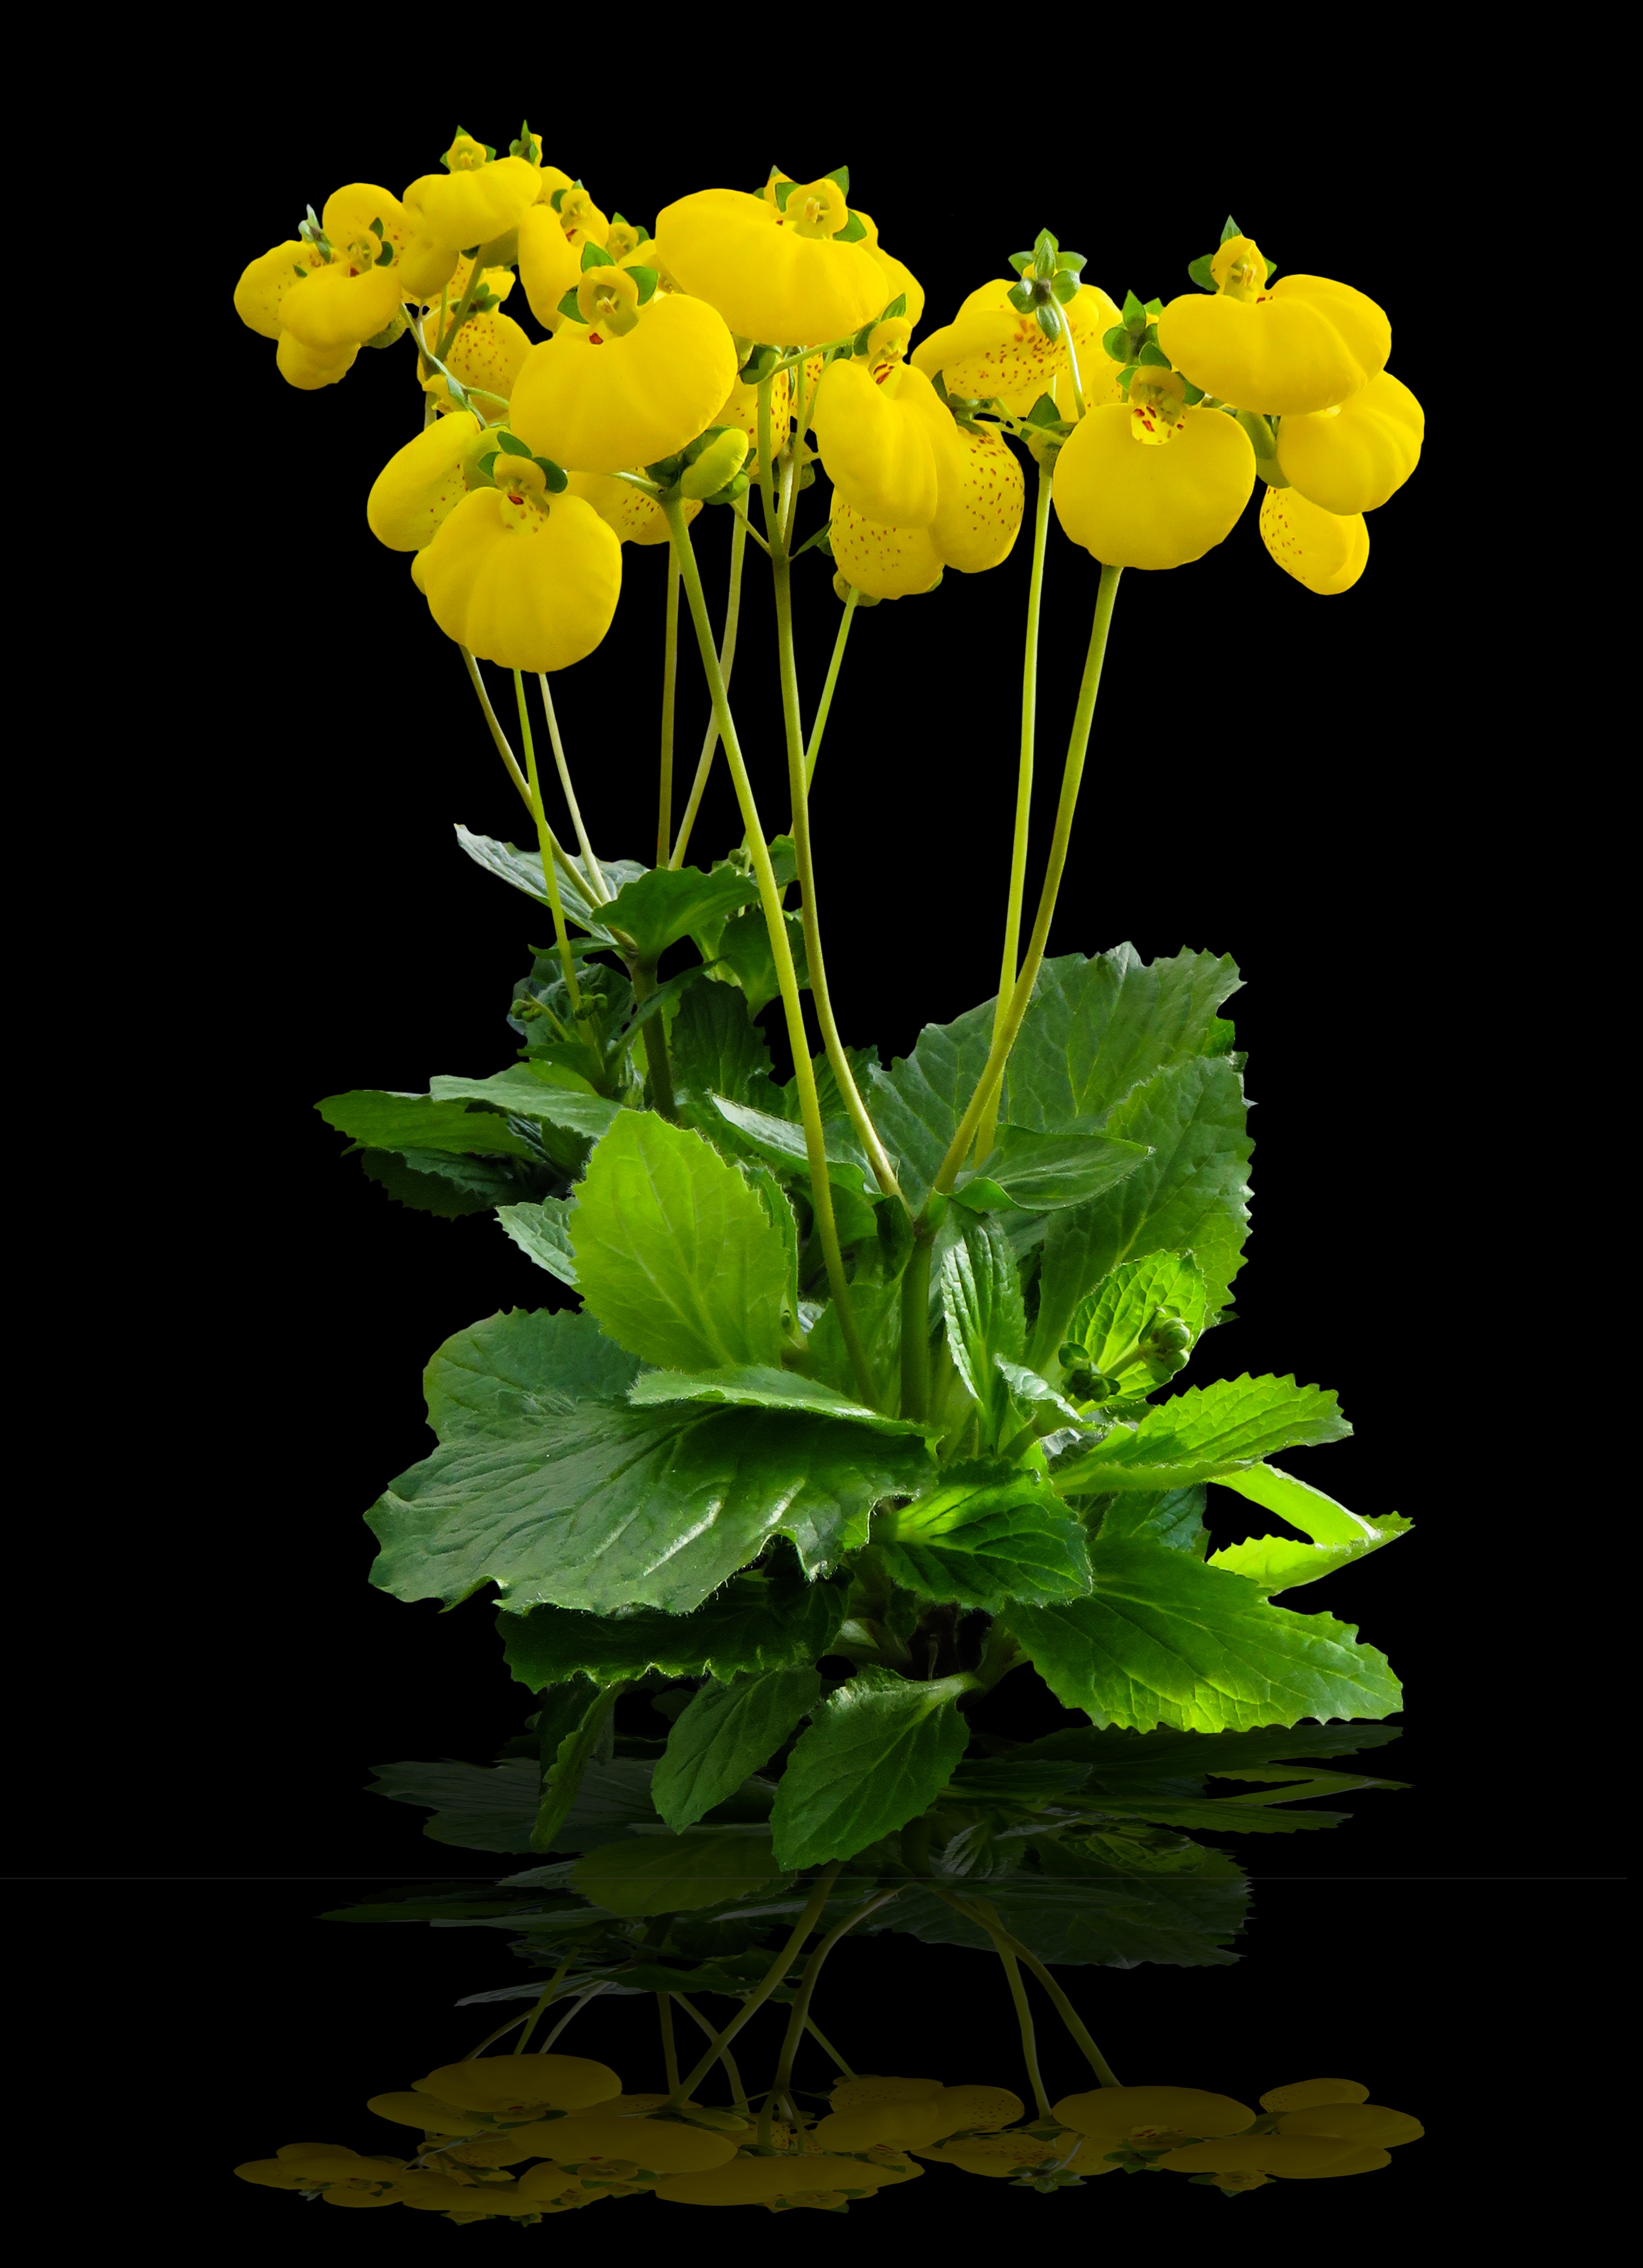
blossom, plant, leaf, flower, bloom, spring, herb, produce, yellow, close, flora, spring flower, brassica, flowering plant, daisy family, spring greetings, integrifolia, annual plant, land plant, mustard plant